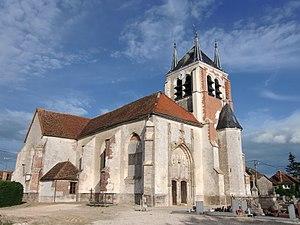
église Notre-Dame de l'Assomption de Pel-et-Der (Aube, Champagne, France)